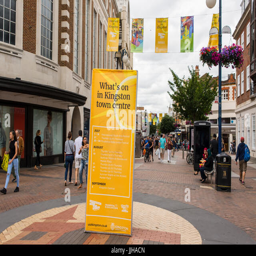
big yellow billboard the main pedestrianised shopping street